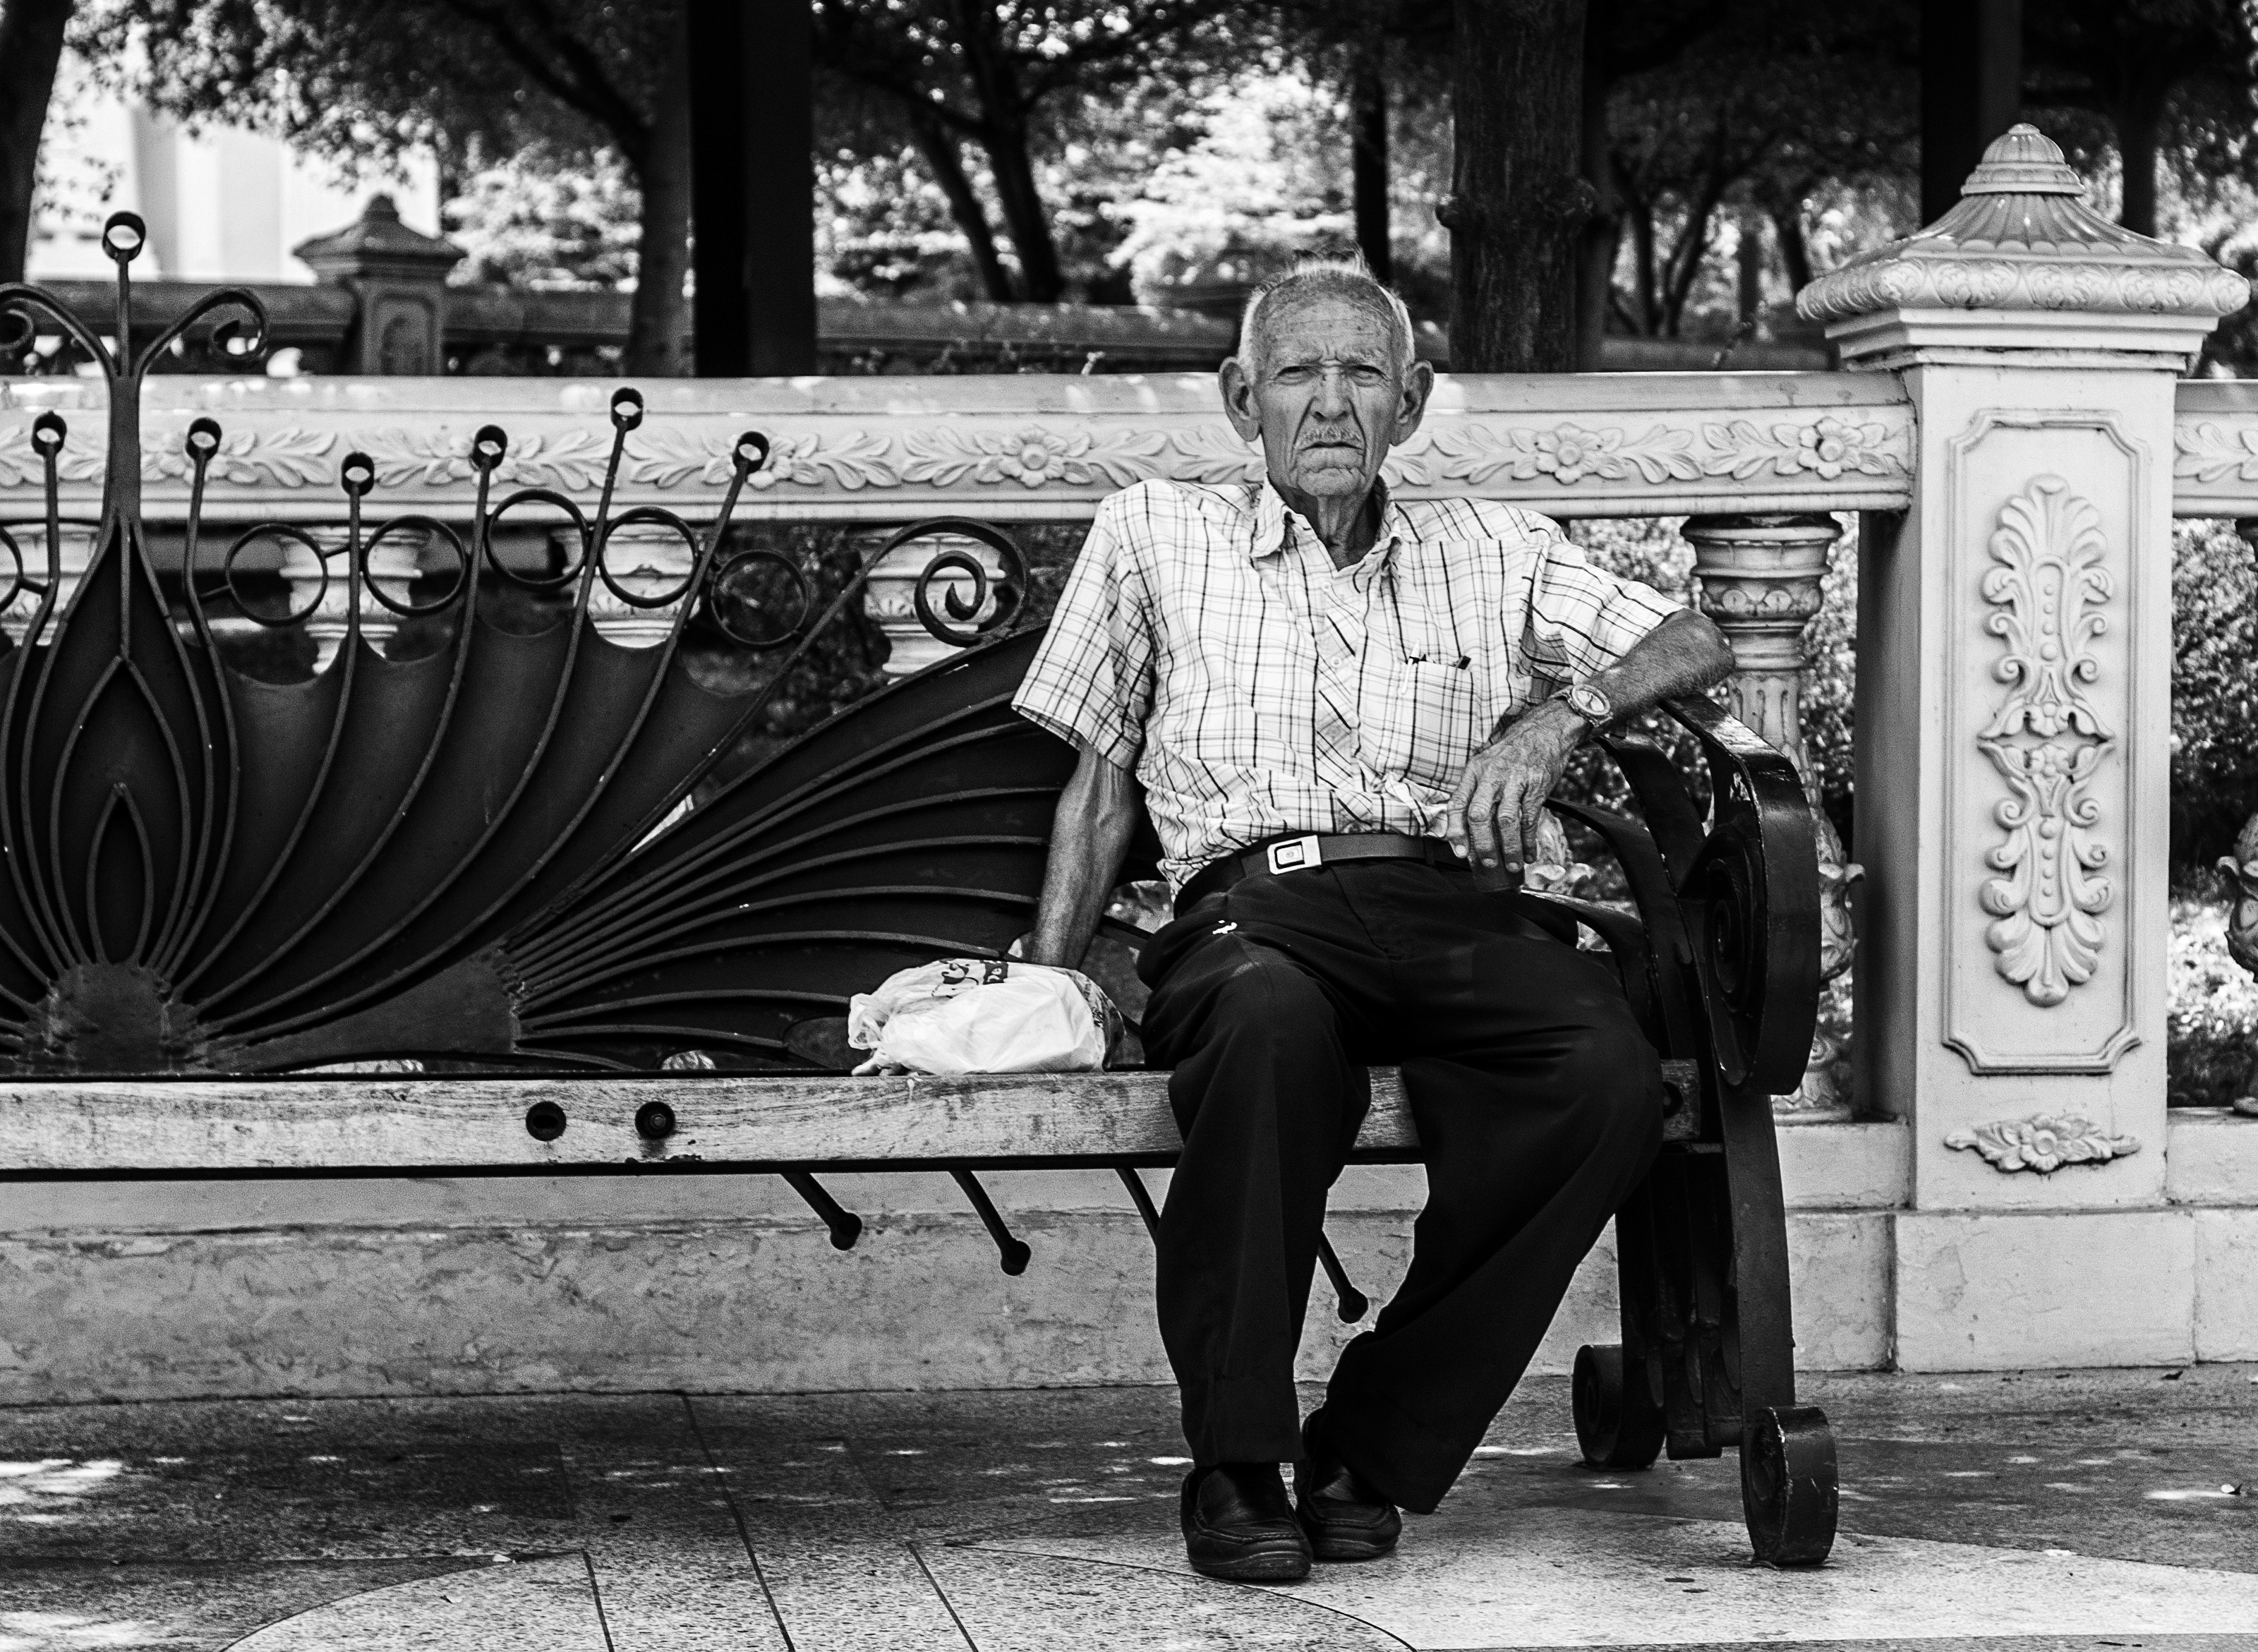
man, person, black and white, people, road, white, street, photography, old, male, portrait, sitting, black, monochrome, infrastructure, photograph, venezuela, senior, older, monochrome photography, maracaibo, film noir, human positions